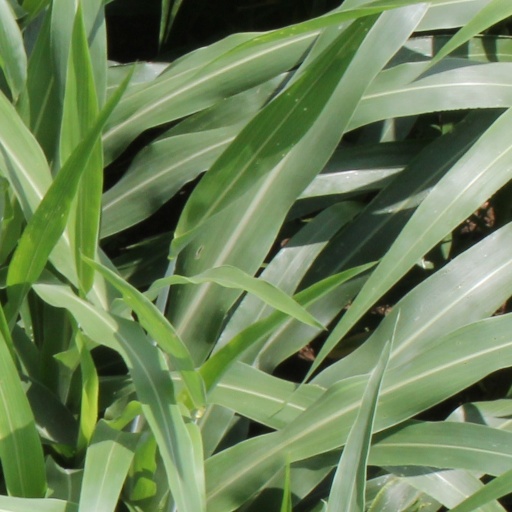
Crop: sorghum